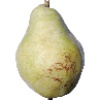
Label: Pear Williams 1